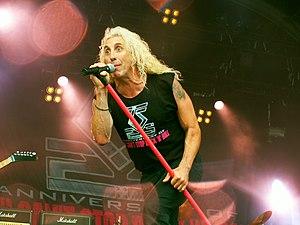
Twisted Sister - Nijmegen 2008
Twisted Sister est un groupe de heavy metal américain, originaire de Long Island, à New York. Le groupe enregistre son premier album-démo, Ruff Cutts, en 1982 au label Secret Records. Twisted Sister est surtout connu pour ses deux plus grandes chansons à succès : We're Not Gonna Take It et I Wanna Rock.